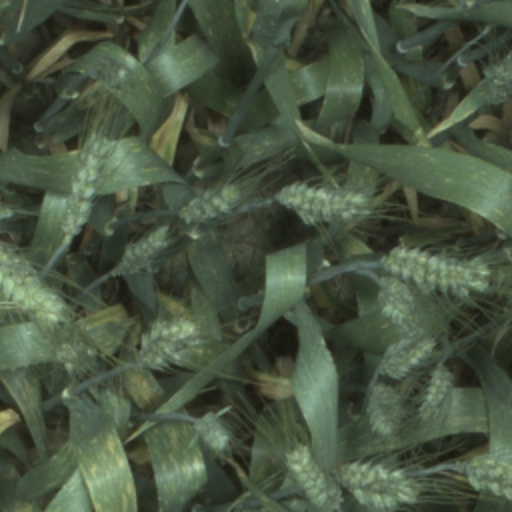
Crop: wheat